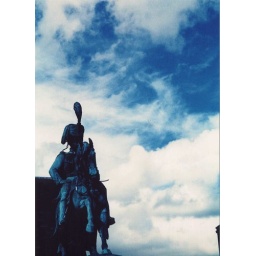
From a roll of Agfa CT precisa expiry dated 09/2001 cross processed in a Kodak C41 machine in Summer 2008